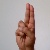
The image shows a hand gesture representing the letter 'U' in Indian Sign Language.